Heracleion

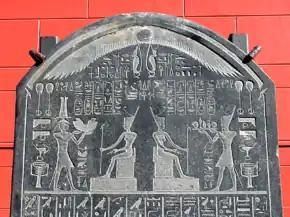
One of the twin steles of the Decree of Nectanebo I. The other stele was not found until Heracleion's discovery in 2000, which led to the revelation that Thonis and Heracleion were the same city.

Diodorus made mention of Thonis in relation to a story of Heracles, claiming that at one point the Nile river had become greatly inundated and flooded the area in which Prometheus was the governor. Due to the speed that its water flowed, the Nile at that time was called the Aëtus, or eagle, until Heracles stopped the flooding and corrected the river's course back to its original position. Diodorus claimed that the myth of Heracles slaying the eagle which ate the liver of Prometheus had its origins in this event, and that the city of Thonis stood where the Nile now emptied into the Mediterranean.